Welham, Leicestershire

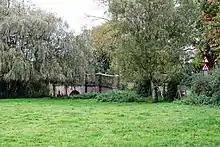
The bridge over the River Welland in 2019

There have been three bridges over the River Welland here. The current (2020) stone bridge has three spans with the river entering the middle span. It was built in 1880 after the second bridge was destroyed by floods.